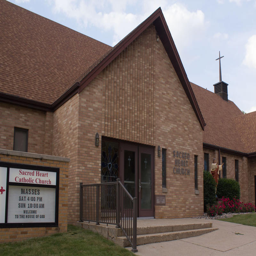
beginning this weekend will only offer mass per weekend .